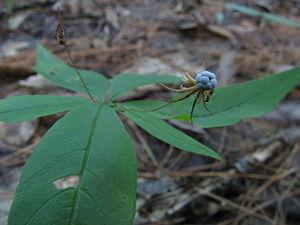
La trientale boréale est une plante herbacée, vivace et stolonifère de la famille des Primulacées, selon la classification classique de Cronquist et les classifications phylogénétiques APG III et IV. Elle appartenait auparavant aux Myrsinacées sous les classifications phylogénétiques APG et APG II.